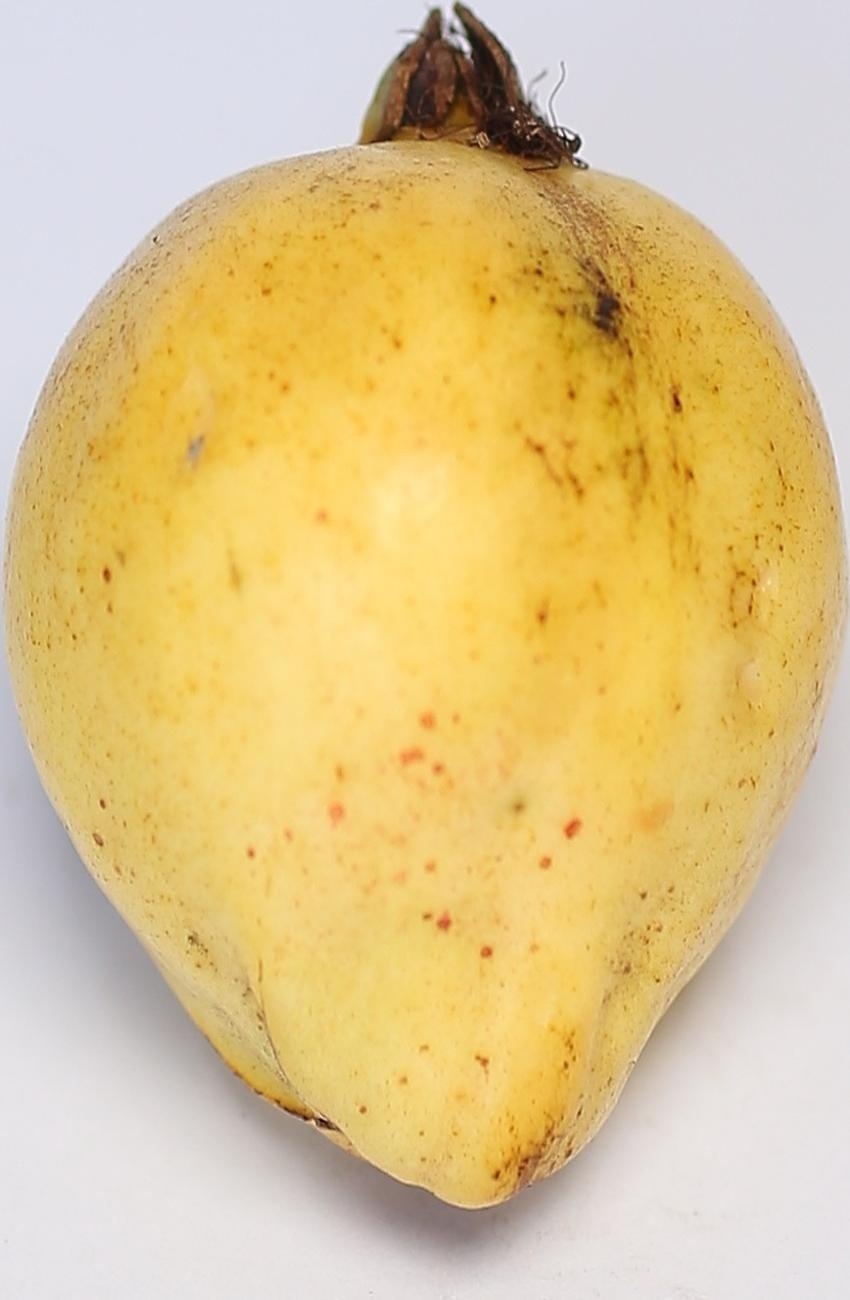
Maturity: ripe
Variety: riyali